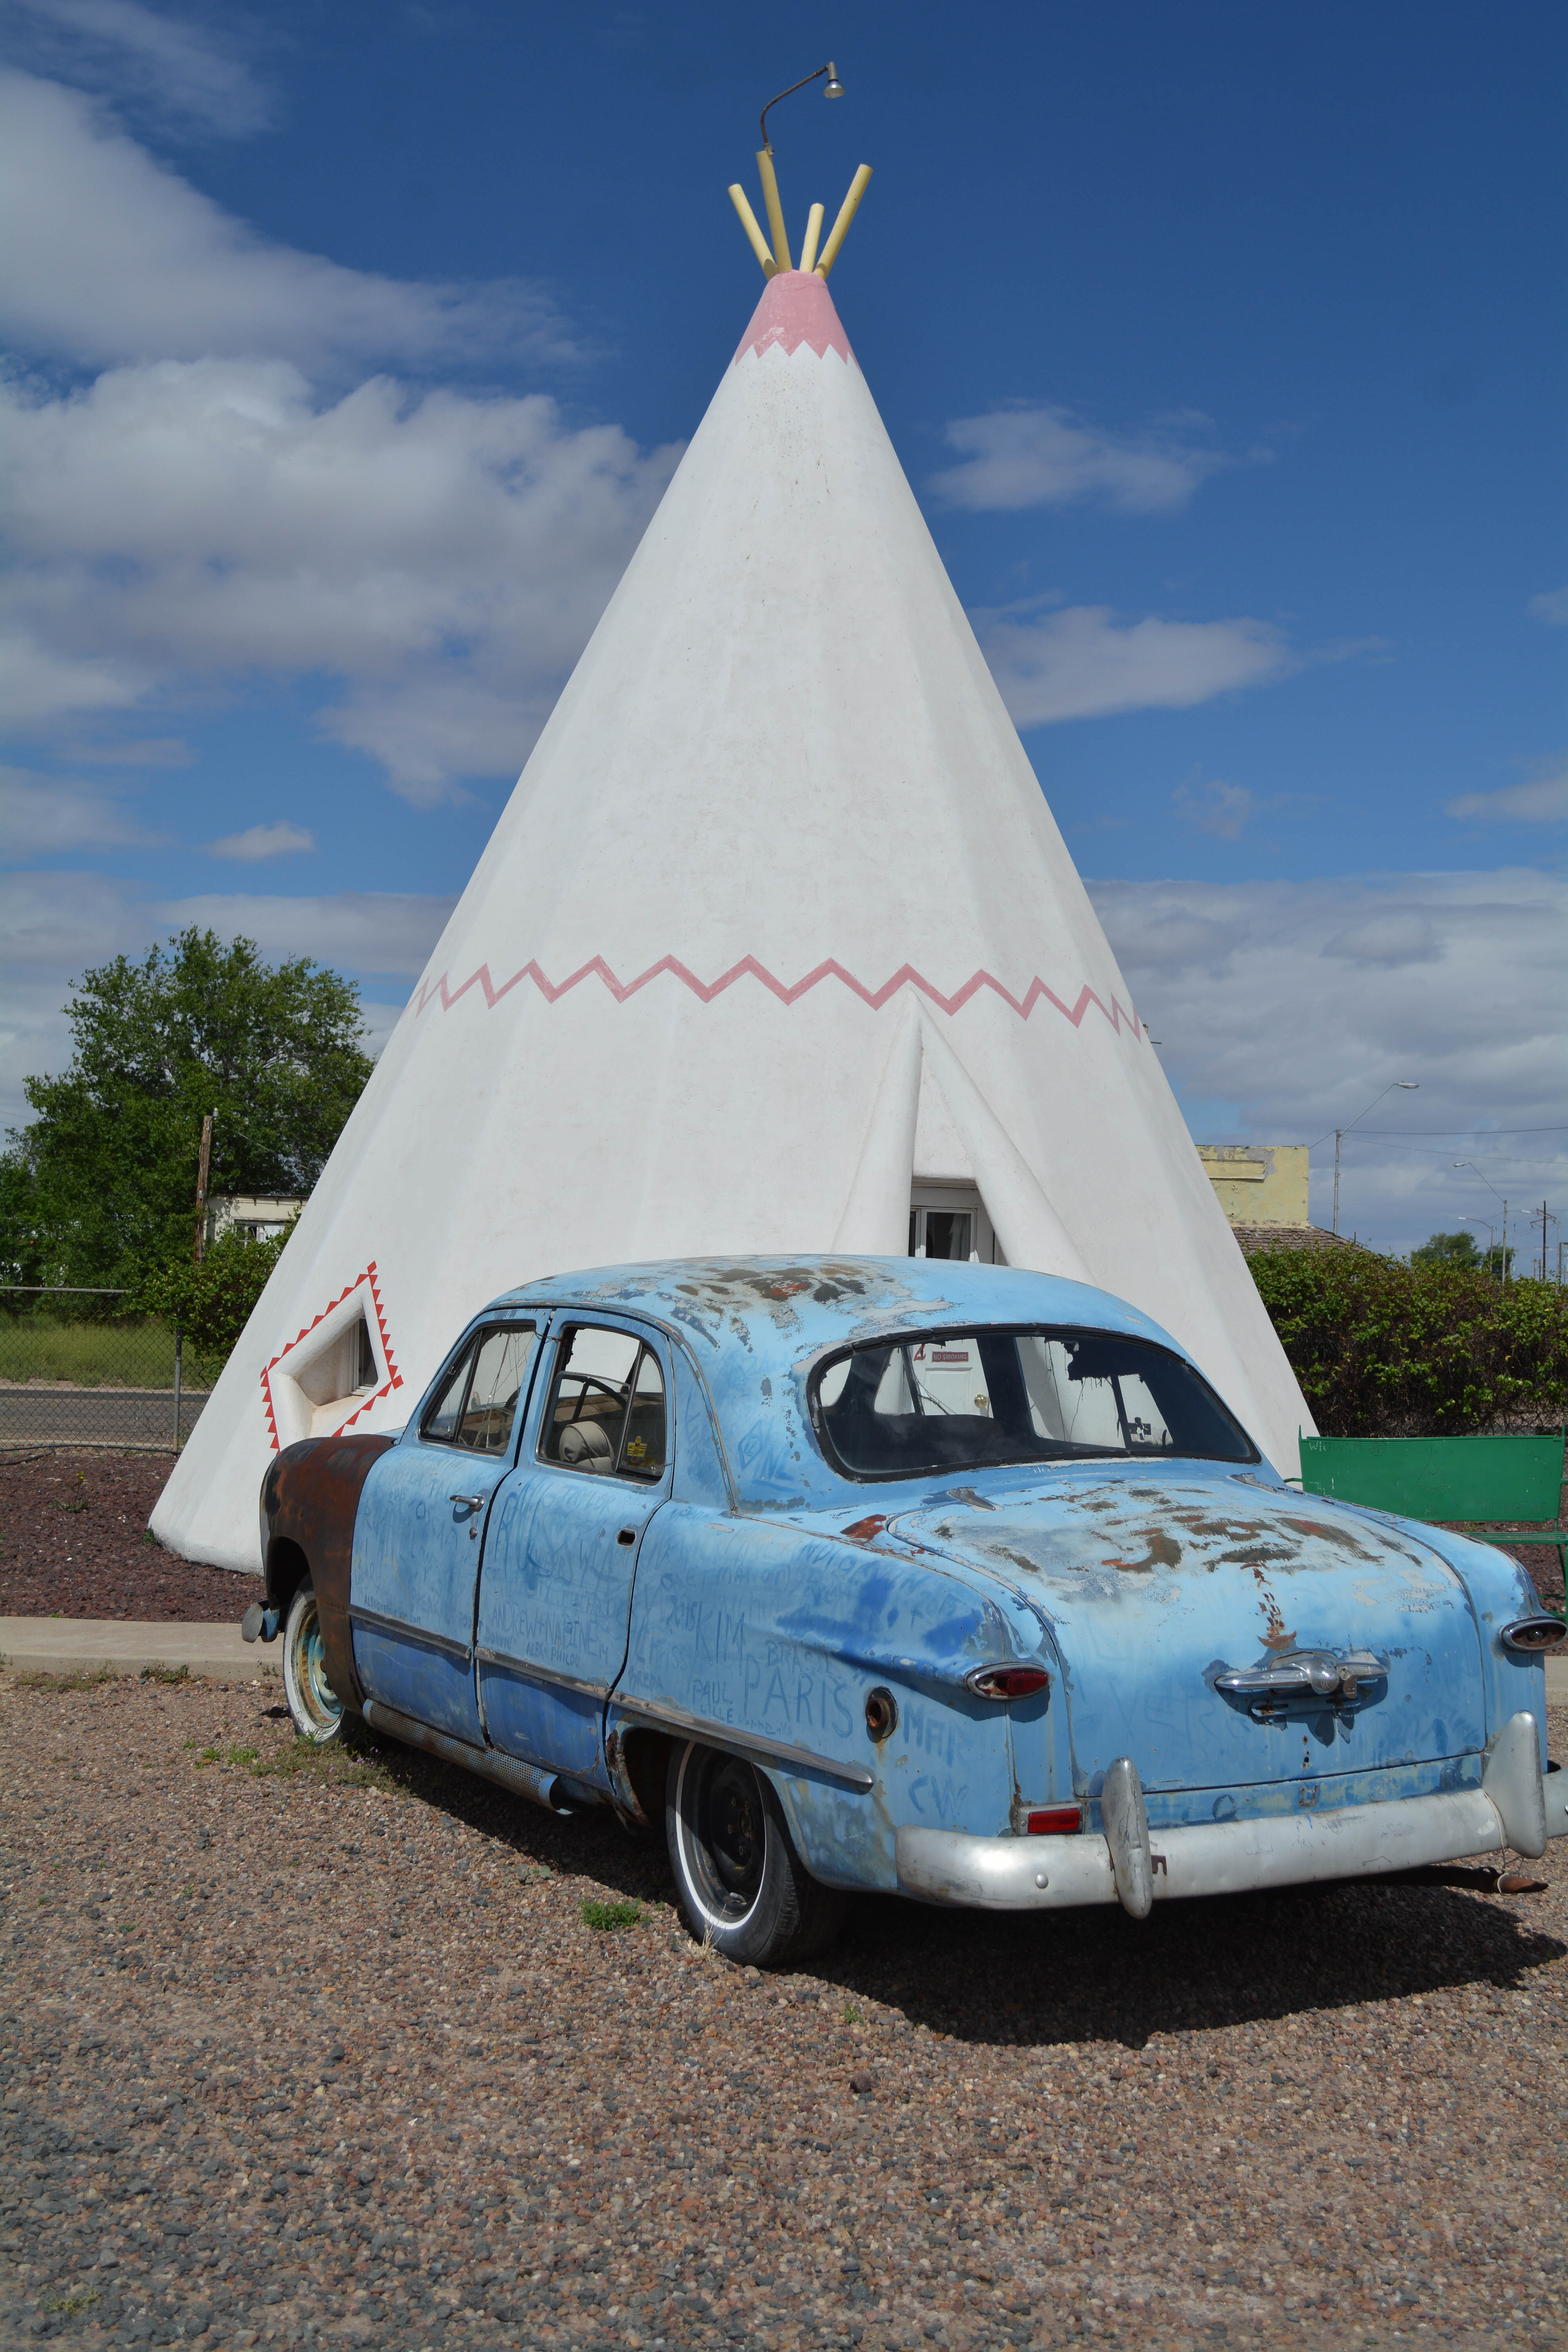
car, vehicle, aviation, marccooper, painteddesert, petrifiedforest, route66, holbrook, arizonalandscape, ecosystem, compact car, atmosphere of earth